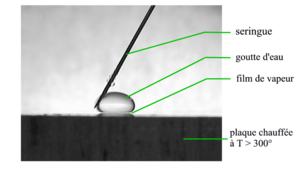
Goutte en caléfaction sur une plaque chauffée à 300 °C, la goutte est injectée à l'aide d'une seringue et maintenue par elle sur la plaque.
La caléfaction est un phénomène d'isolation thermique d'un liquide par rapport à une surface chauffante ayant atteint une température seuil Tₛ, dite température de Leidenfrost, nettement supérieure à la température d'ébullition du liquide Tₑ.